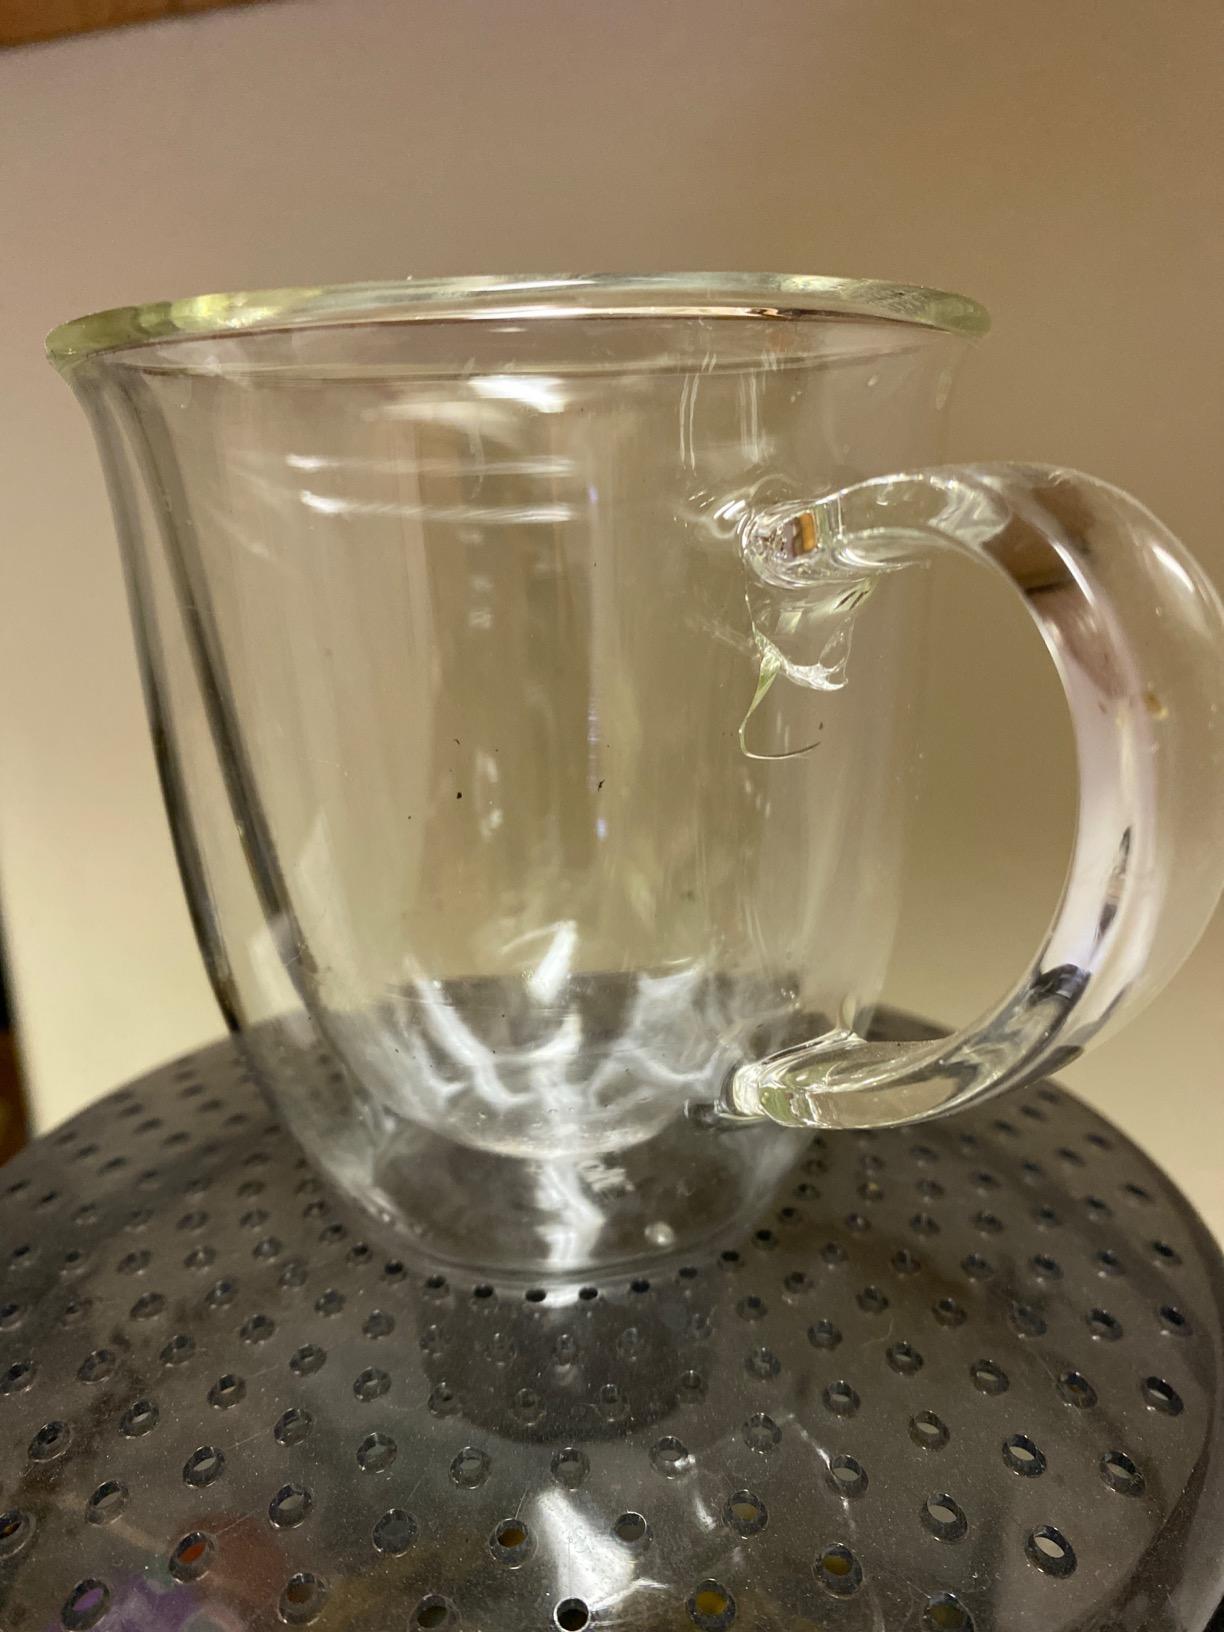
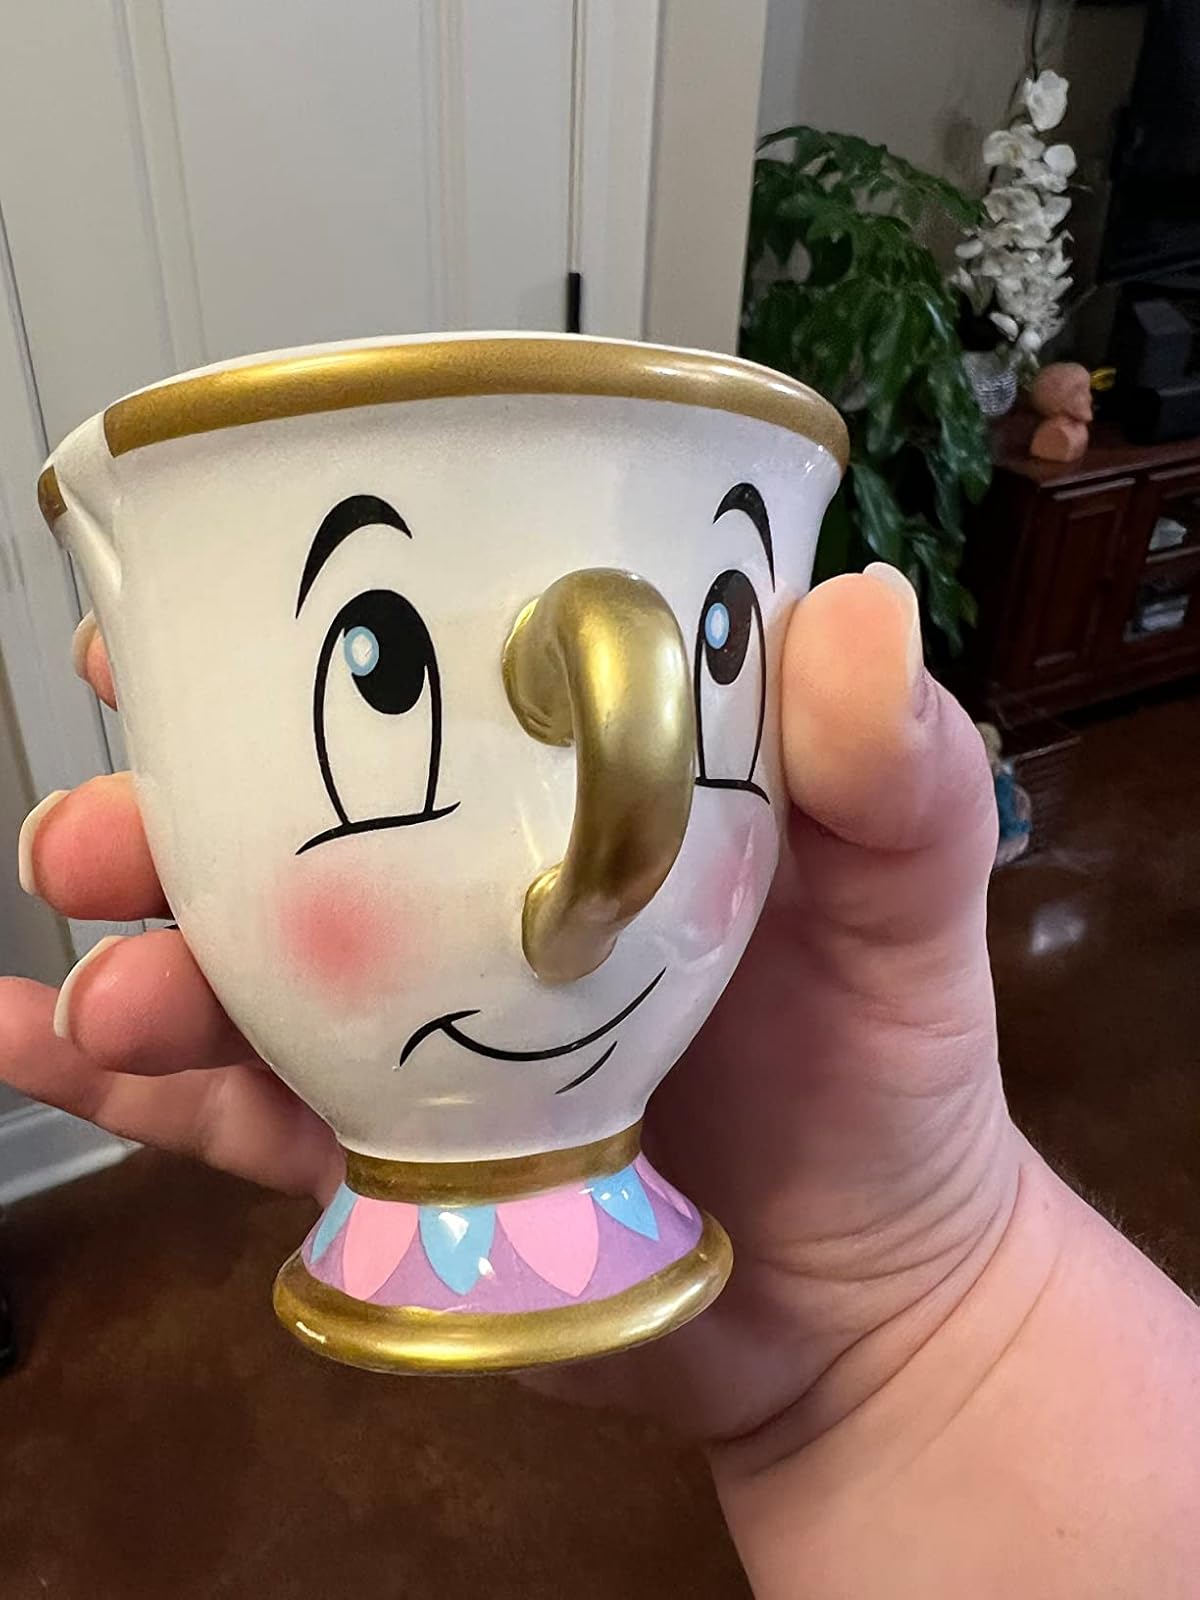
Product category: items_mug
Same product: no